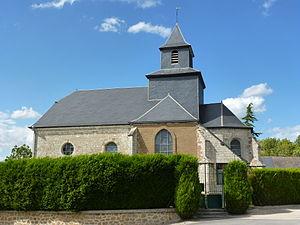
Arnicourt est une commune française, située dans le département des Ardennes en région Grand Est.